Karamana

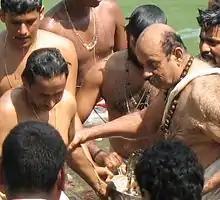
Aarattu

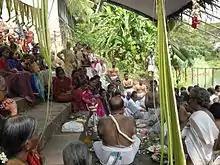
Thaipusam at the banks of Karamana River

Neelakanta Sivan, later known as Nilakanta Dasar, a Karamana resident, wrote many devotional songs in Tamil. His disciple, Papanasam Sivan was influenced by his compositions, and worked in the government until age 35, when he began composing lyrics in praise of Siva, creating over a thousand songs. He used "Nilakanta" as the mudra. He is especially known for his song "Lalitha Mahathmyam".